Bayley Seton Hospital

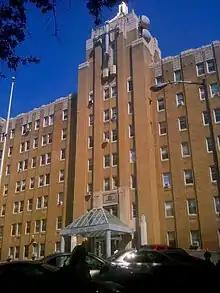
Facade of the main building constructed in the 1930s, pictured in 2011

In the 1930s, President Franklin Roosevelt began a campaign to construct and maintain U.S. Public Health Service Hospitals, to serve the military, veterans, and the general public. As part of this process, the current main building of Bayley Seton was constructed. The Staten Island Public Health Service Hospital was built as a five- to seven-story hospital, in a Mayan revival style. Until 1981, it operated inpatient and outpatient services, emergency, surgery, and rehabilitation wards. Military installations at Fort Wadsworth, Fort Hamilton (just across the narrows in Brooklyn), the Staten Island Homeport, Miller Field Air Station, as well as air, naval and Coast Guard installations built during the Second World War assured a large military and veteran population for the hospital.